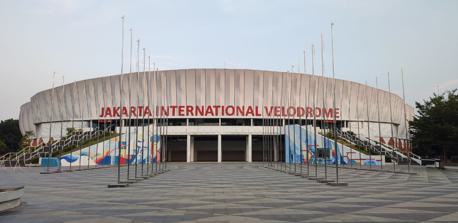
Building: Jakarta International Velodrome
Country: Indonesia
Year built: 1973
Velodrome in East Jakarta, Indonesia Jakarta International Velodrome Rawamangun Velodrome Location Rawamangun , Pulogadung , East Jakarta , Jakarta , Indonesia Coordinates 6°11′28″S 106°53′25″E / 6.191085°S 106.890227°E / -6.191085; 106.890227 Public transit Velodrome Velodrome Owner Jakarta SCR Government Operator PT Jakarta Propertindo Capacity 3,500 (track cycling) 8,500 (concerts) Field size 250 m (270 yd) track Surface Wood Construction Opened 1973 ; 52 years ago ( 1973 ) Renovated 2016–2018 Construction cost US$ 40 million Architect Cox Architects and BKM Indonesia Project manager PT Wijaya Karya Structural engineer Mott MacDonald Main contractors ES Global Jakarta International Velodrome is a sporting facility located at Rawamangun, East Jakarta , Indonesia. The velodrome was built by ES Global Ltd working with local construction company Wika. The arena was used as a venue for 2018 Asian Games and 2018 Asian Para Games . The Velodrome covers an area of about 9.5 hectares. The sports arena has a 250 m cycling track, designed by Schuermann Architects, [ circular reference ] tennis court and swimming pools. The velodrome has a seating capacity of 3,500 for track cycling , and up to 8,500 for shows and concerts. Although made for cycling races, the complex will also be used for various sports activities such as volleyball, badminton, and futsal. The velodrome is certified as “Class 1”  by the Union Cycliste Internationale (UCI). The original venue was built in 1973 and demolished to make way for the modern velodrome. Previously, the old velodrome was used as the venue for the 2011 Southeast Asian Games . The old velodrome was outdoor and classified as national standard, but after renovation the cycling venue has transformed into international standard indoor velodrome and certified by UCI. In February 2023, the velodrome hosted the first event of UCI Track Cycling Nations Cup . Gallery See also List of cycling tracks and velodromes Indonesia portal Jakarta portal References